Answer in natural language. Consider the 3D positions of the objects in the scene and not just the 2D positions in the image. Is the centerpoint of  Pillow at a higher height than white color dining table? Choose between the following options: yes or no
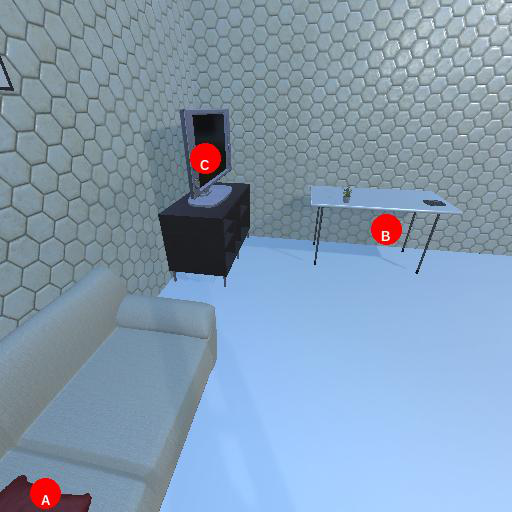
<answer>yes</answer>